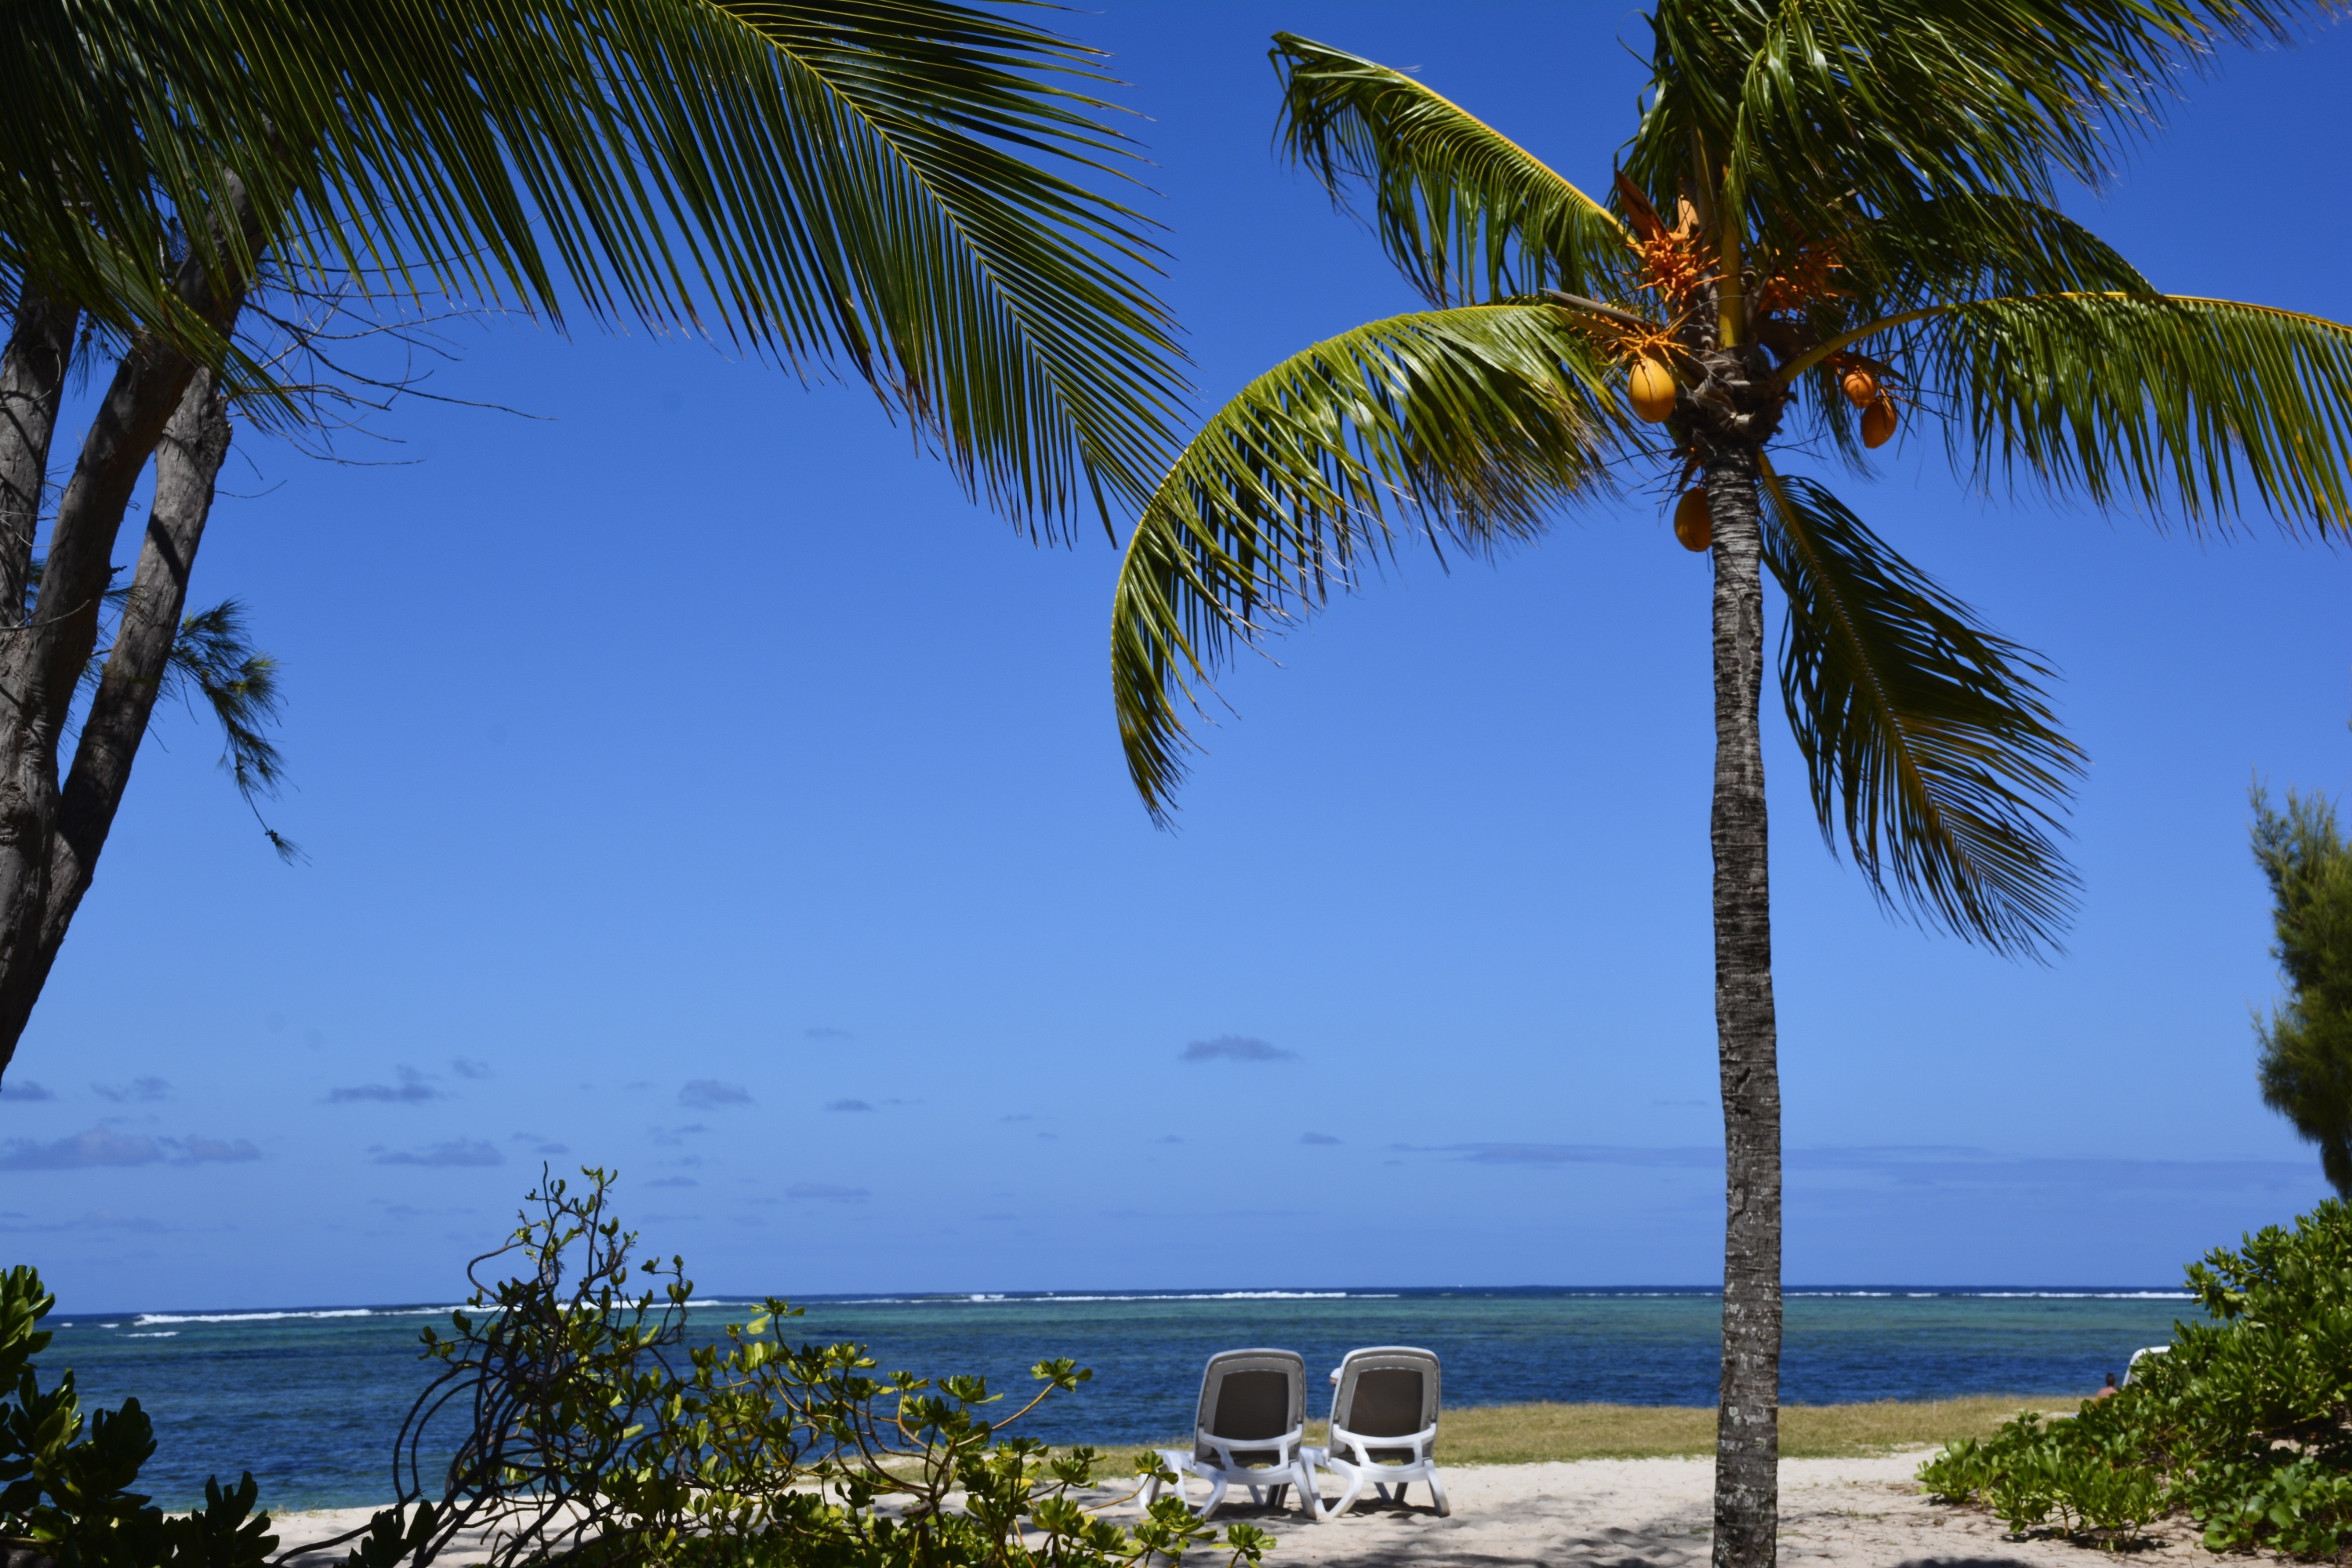
beach, sea, coast, tree, ocean, plant, shore, vacation, travel, tropical, lagoon, bay, island, coconut, resort, postcard, caribbean, palm trees, tropics, beautiful beach, mauritius, woody plant, arecales, palm family